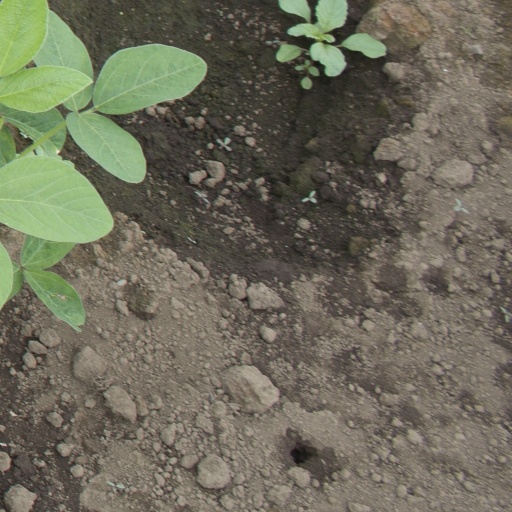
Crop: soybean